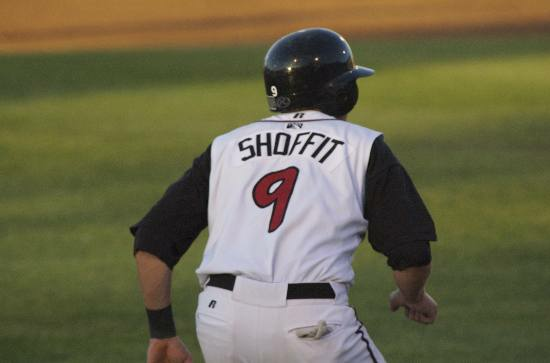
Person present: Yes